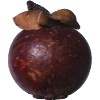
Label: Mangostan 1